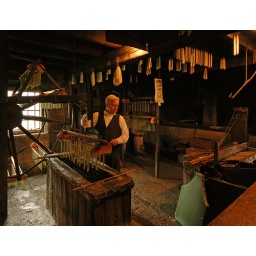
the blist hill candle maker doing a demonstration in his extremely odouriferous workshop